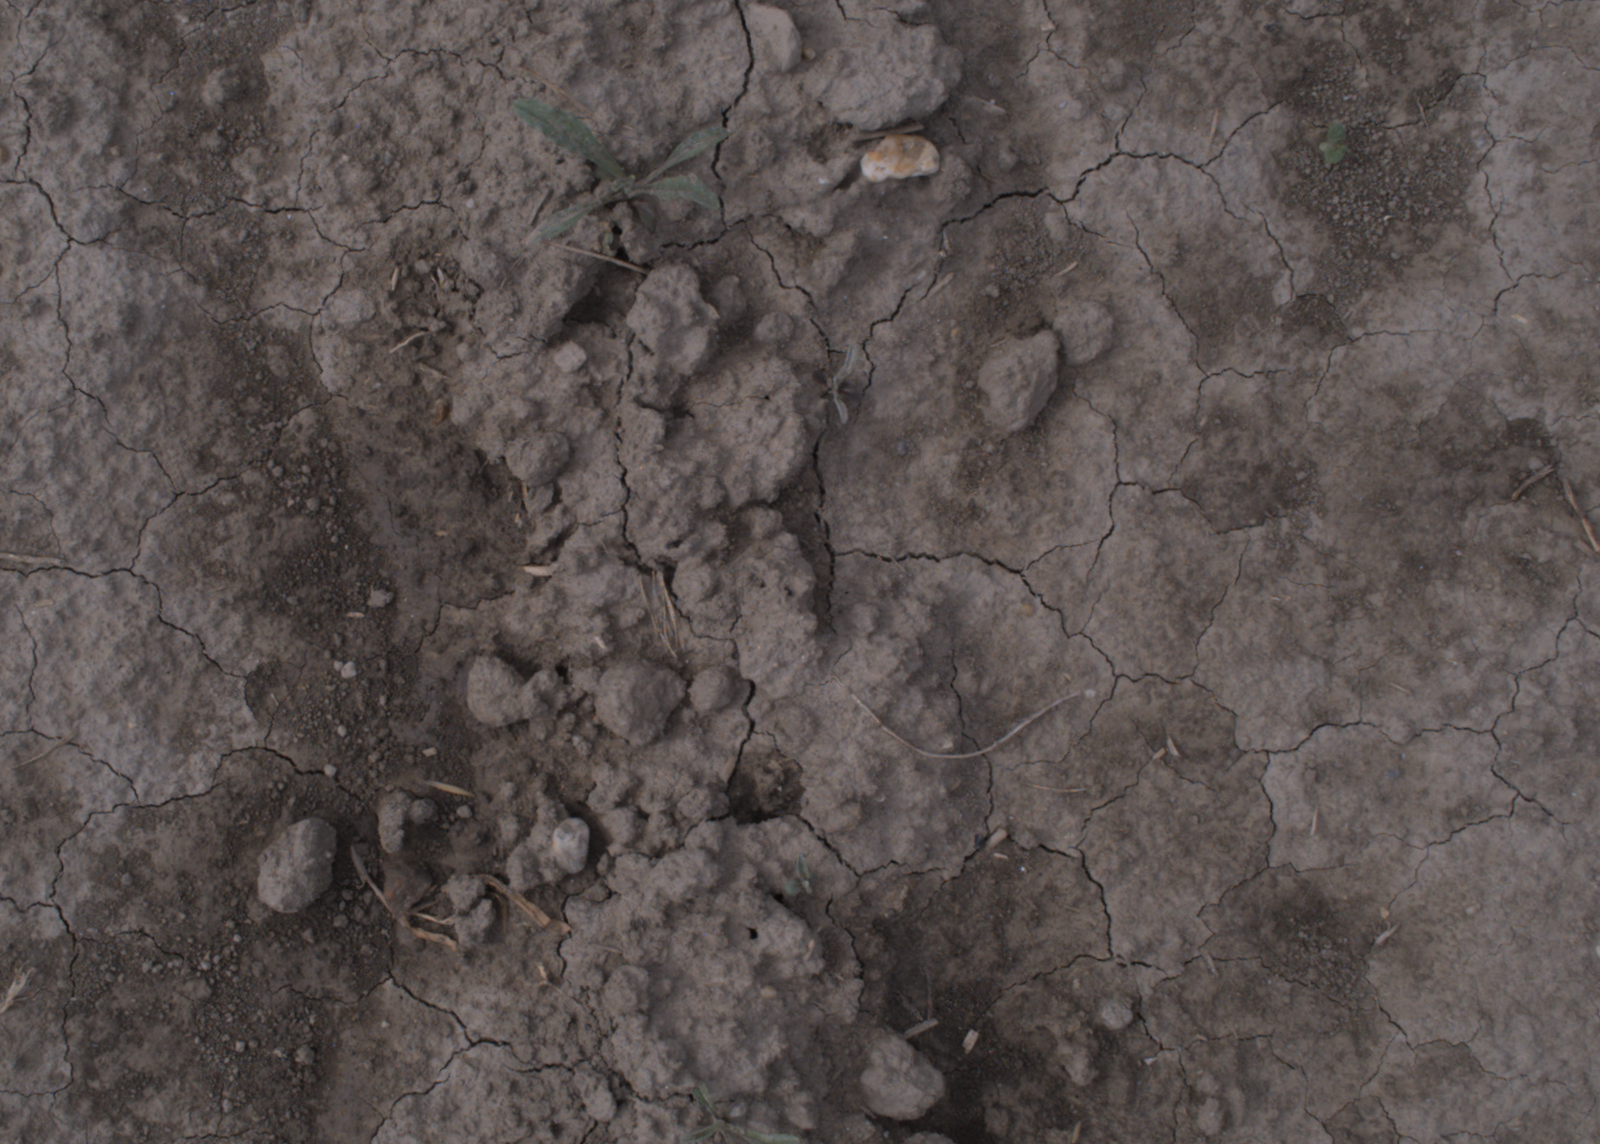
Capture date: 24.08.2020 09:49:08
Weather: mixed
Wind: medium
Seeding date: 21.07.2020
Plant canopy height (mm): 910